Peggy Hopkins Joyce

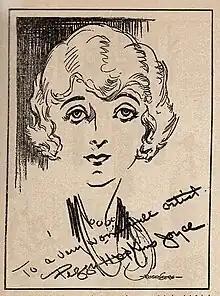
Signed drawing of Peggy Hopkins Joyce by Manuel Rosenberg for the Cincinnati Post 1924

In 1933, Joyce played herself in the ramshackle film, "International House", which contained some good-natured joshing about her love life.